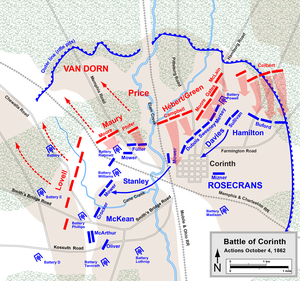
William Starke Rosecrans est un inventeur, dirigeant de la coal-oil company, diplomate, politicien et officier de l'US Army. Il devient célèbre en tant que général de l'Armée de l'Union lors de la guerre de Sécession.